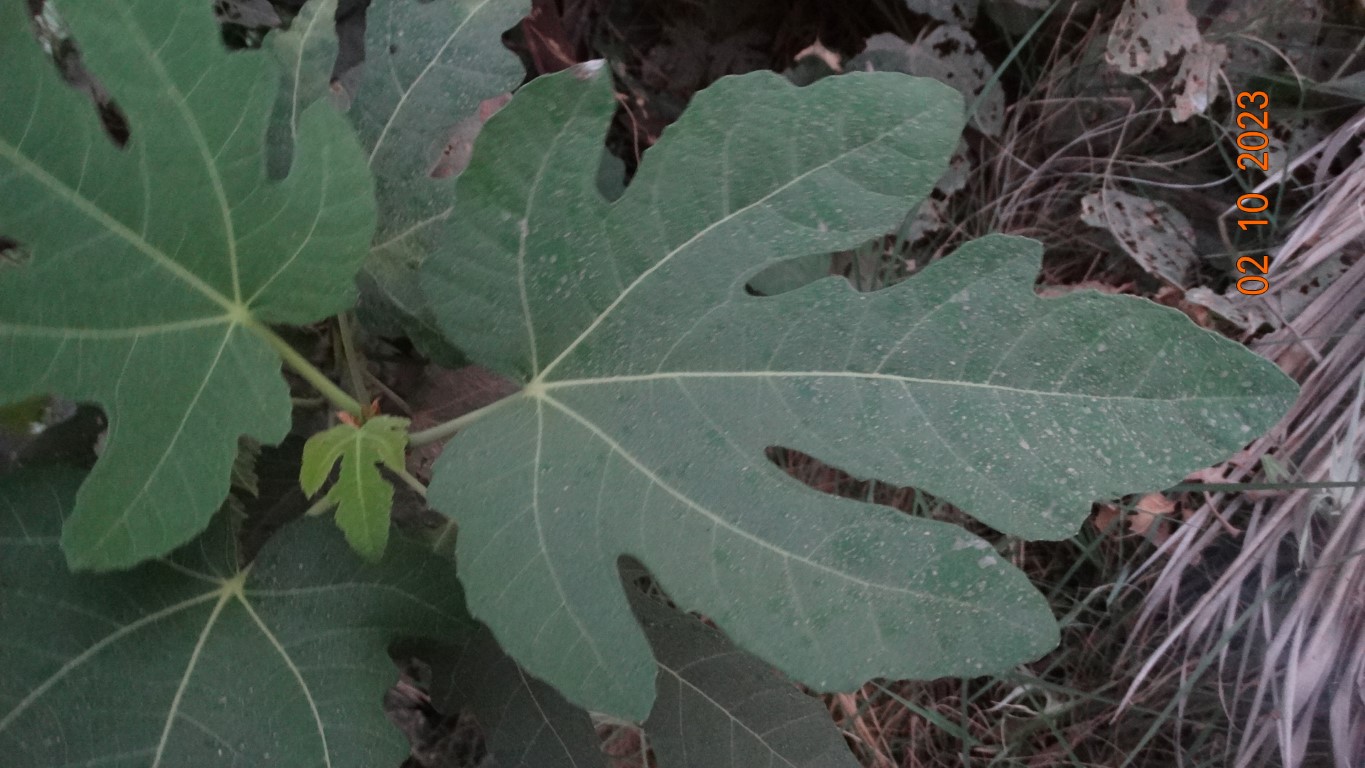
Label: healthy